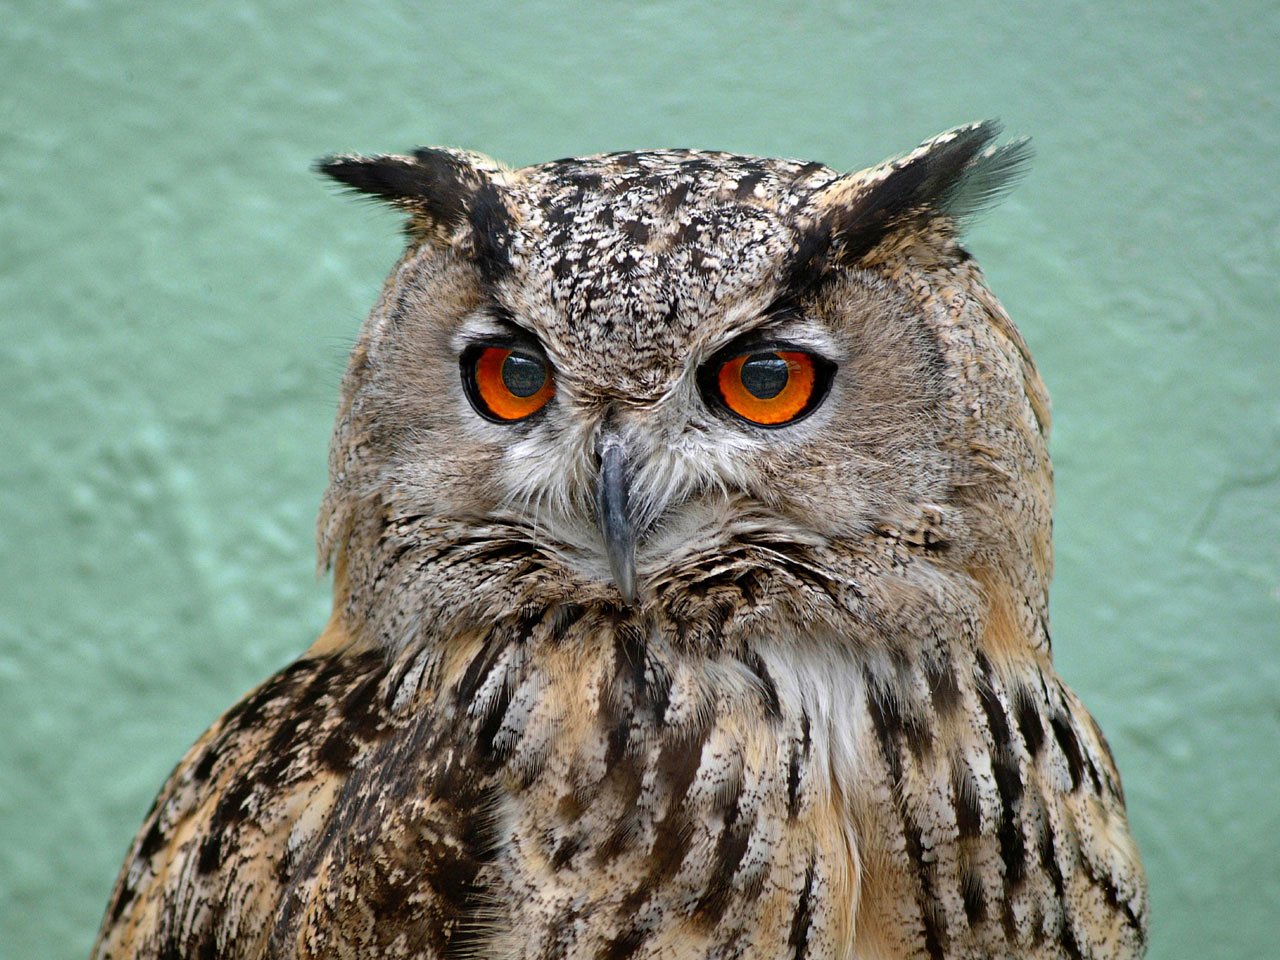
sharp, bird, wing, alone, looking, wildlife, beak, macro, brown, owl, fauna, bird of prey, close up, eyes, grey, feathers, strigiformes, solitary, vertebrate, staring, nocturnal, stares, great grey owl, birds of prey, blue background, accipitriformes